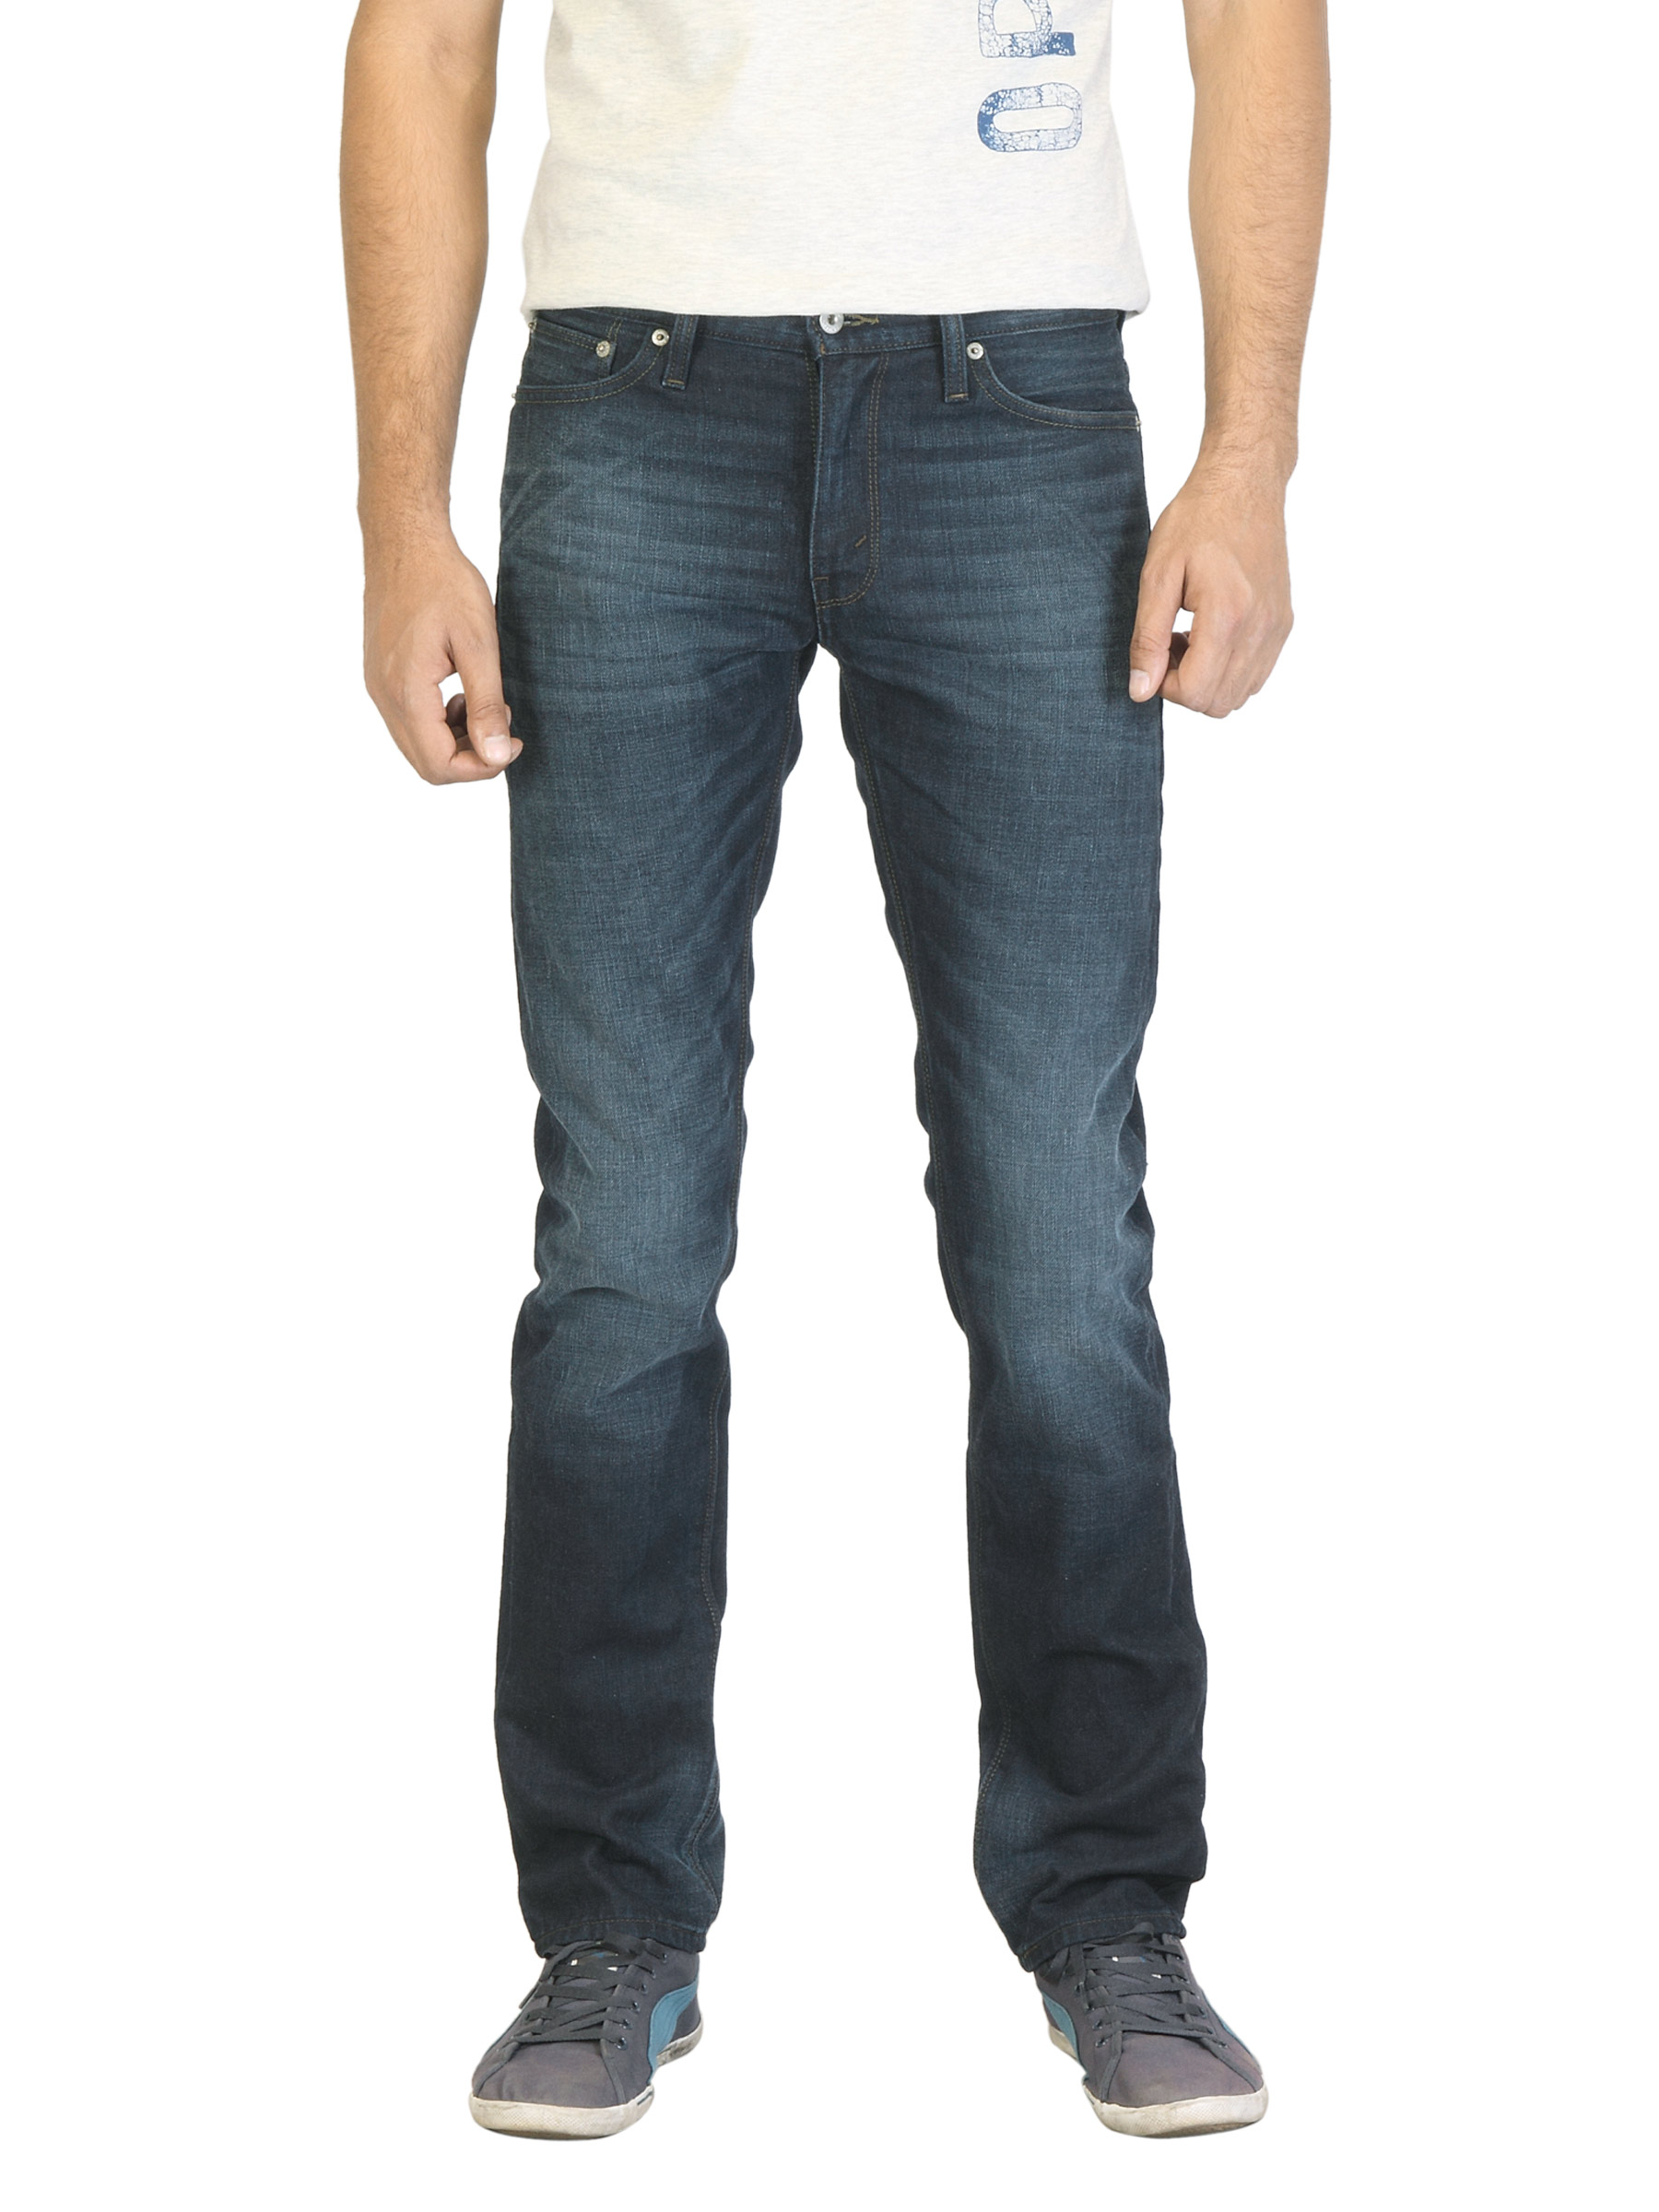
Denizen Men Navy Blue Jeans
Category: Apparel / Bottomwear / Jeans
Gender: Men
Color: Navy Blue
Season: Summer 2012
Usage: Casual